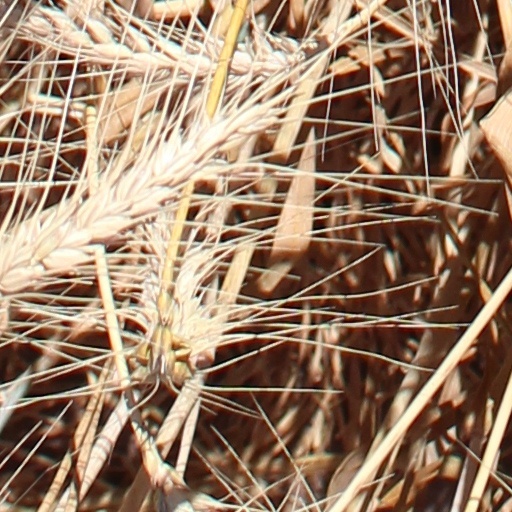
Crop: wheat